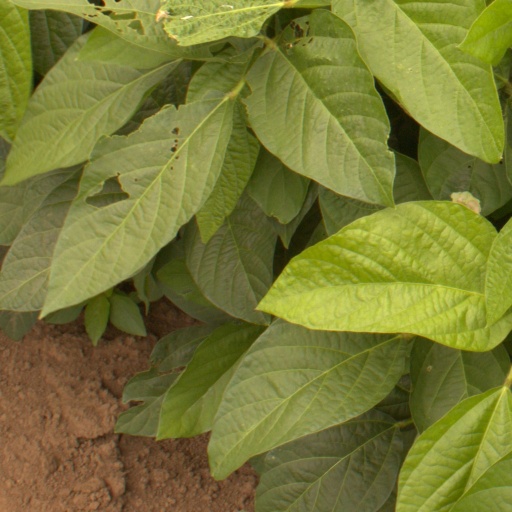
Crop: soybean